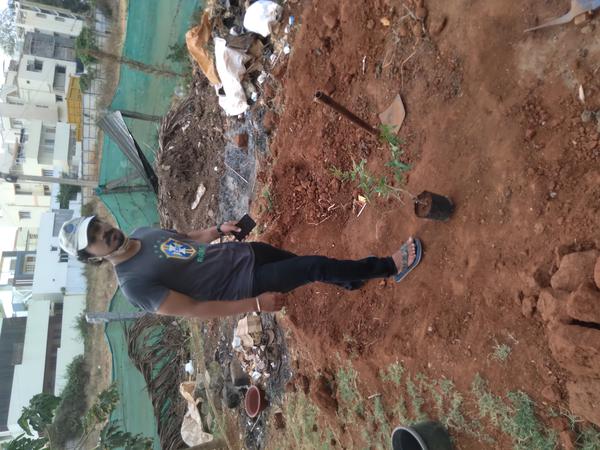
Plant: Pomegranate